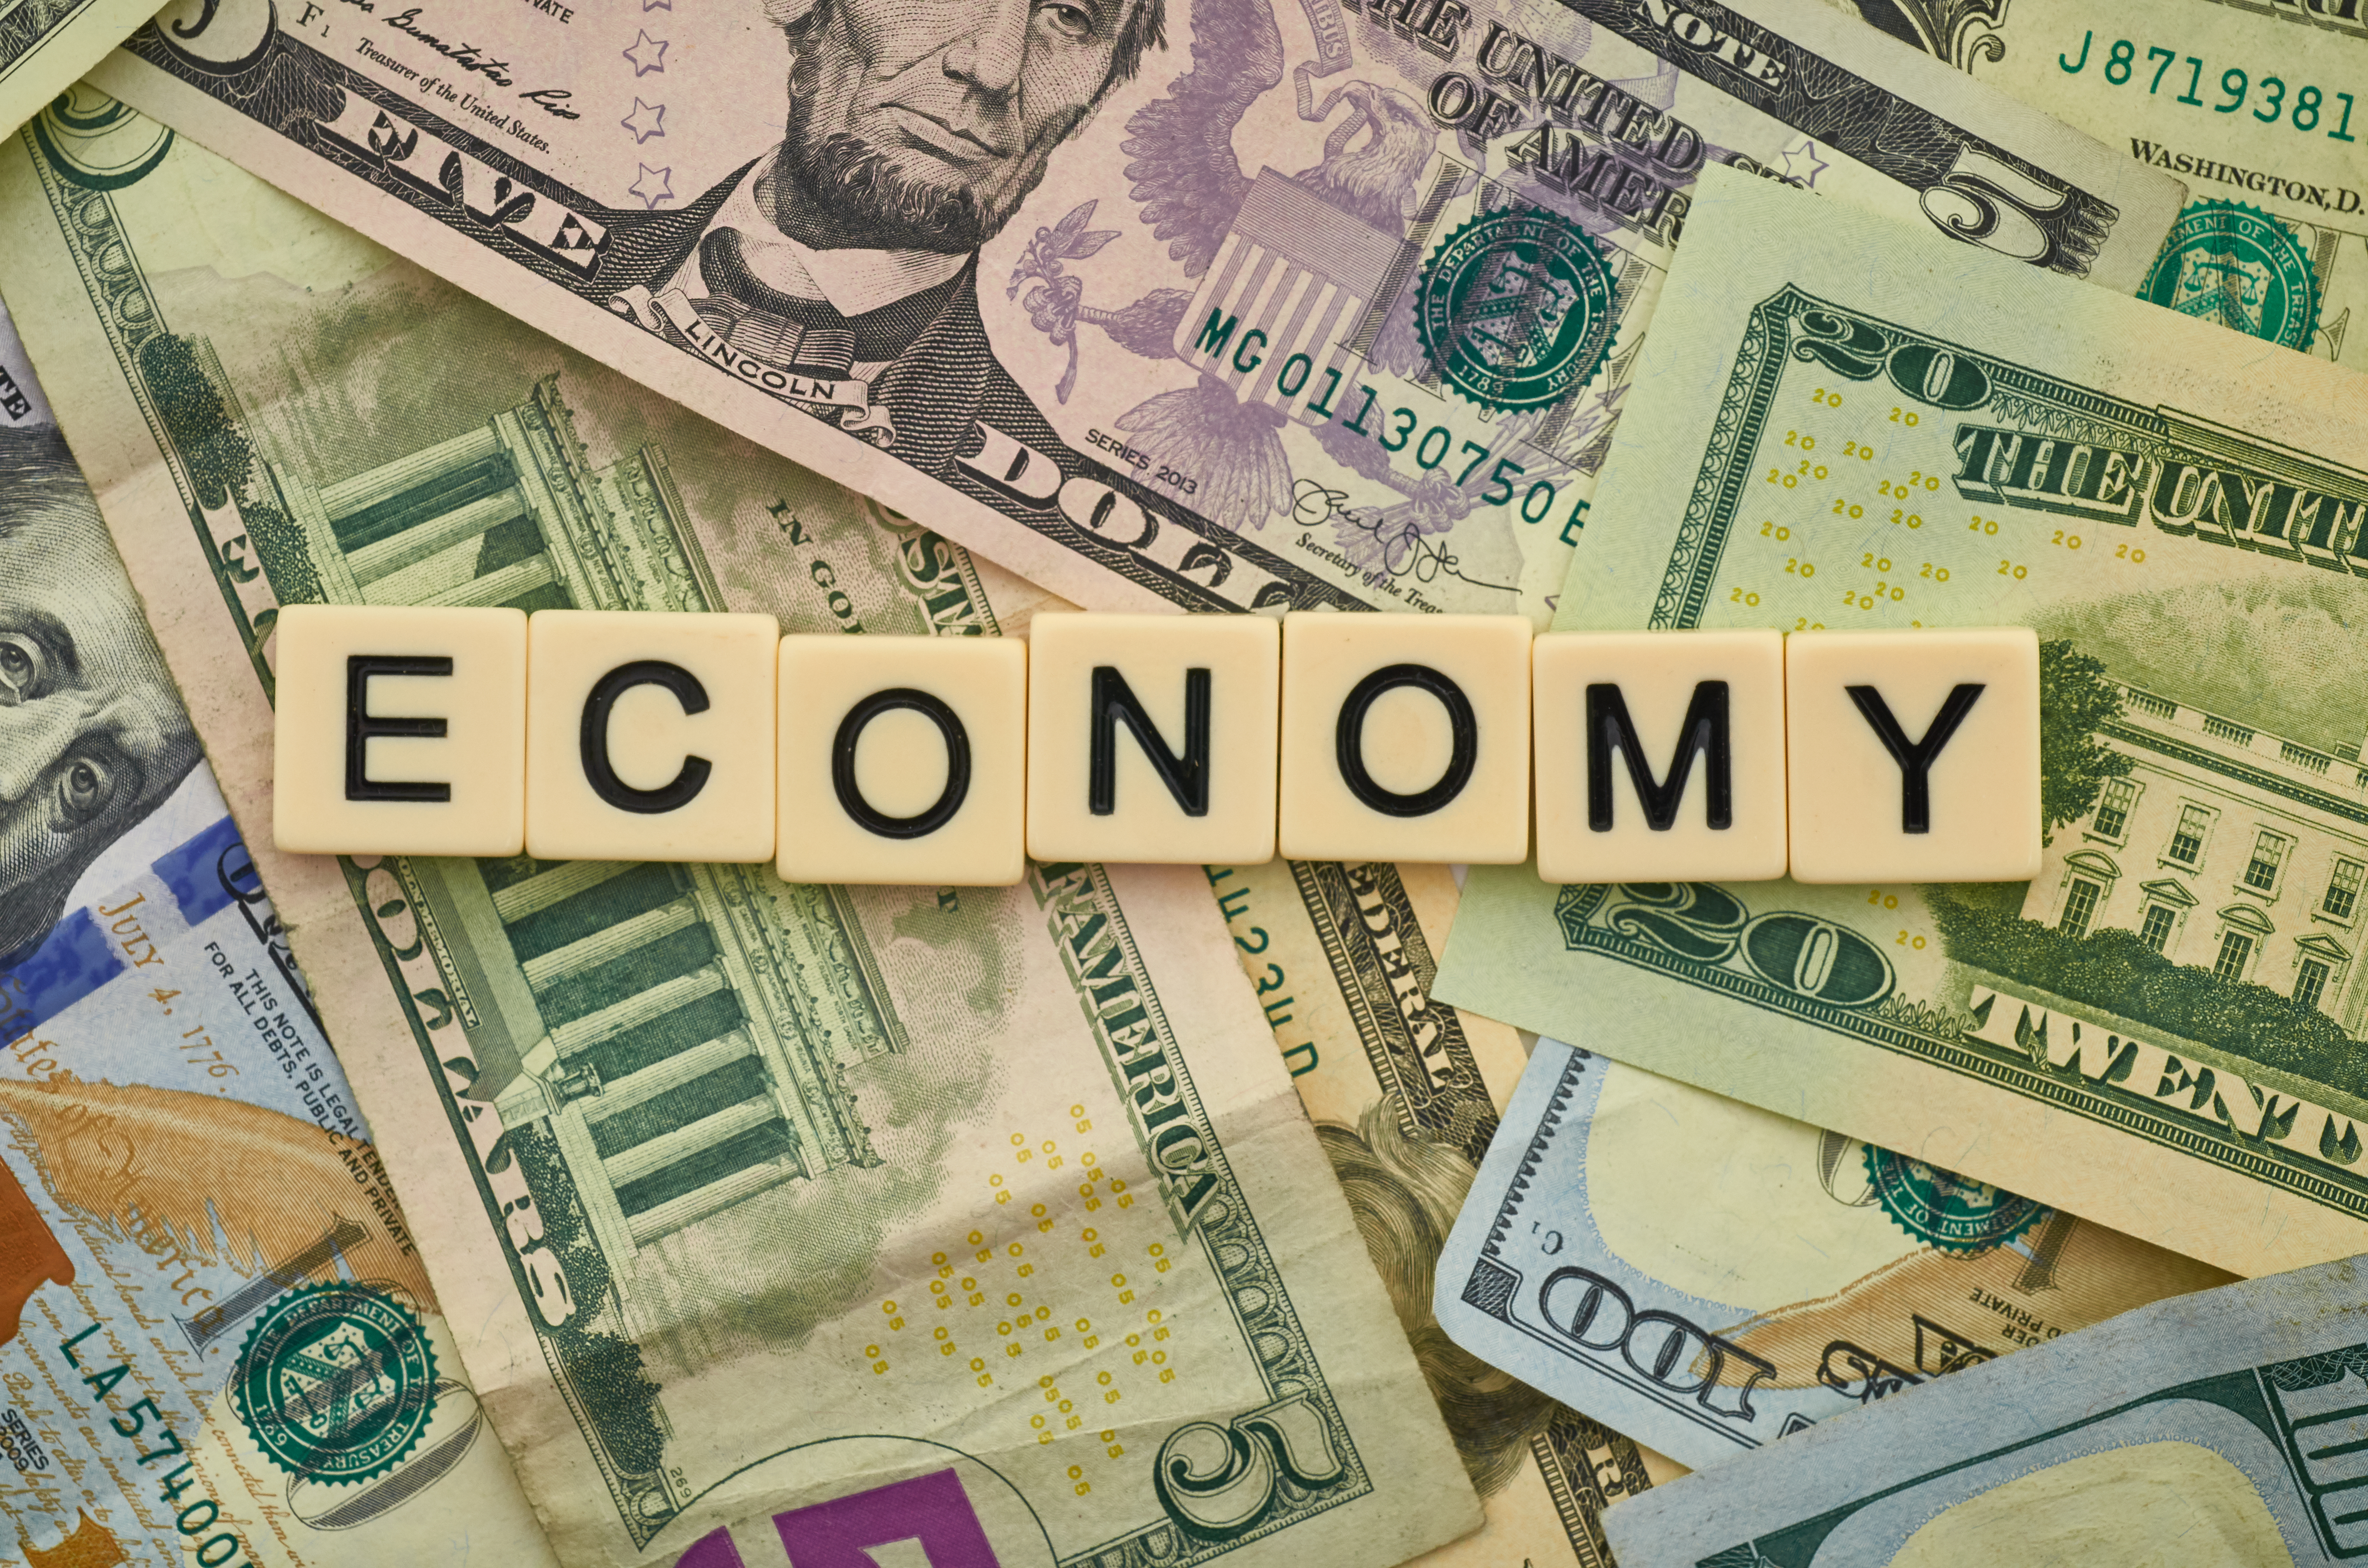
green, banknote, skin, paper product, chin, paper, money, cash, currency, money handling, dollar, number, stock photography, collection